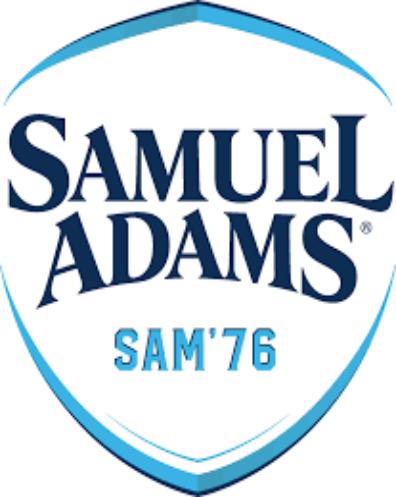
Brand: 76
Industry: Clothes